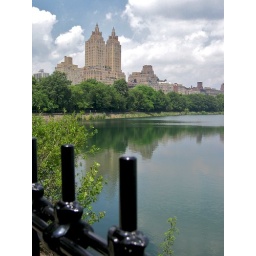
tower in the sky